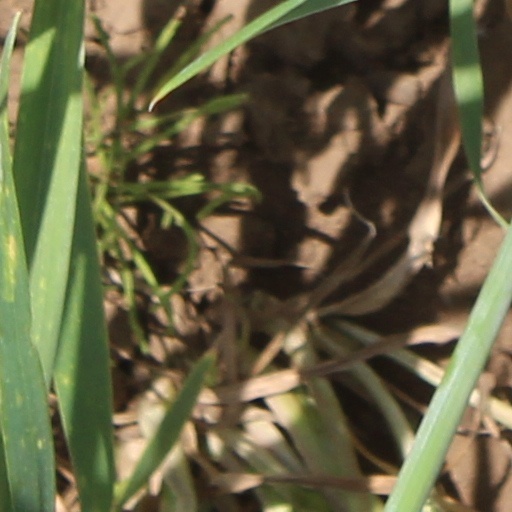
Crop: wheat